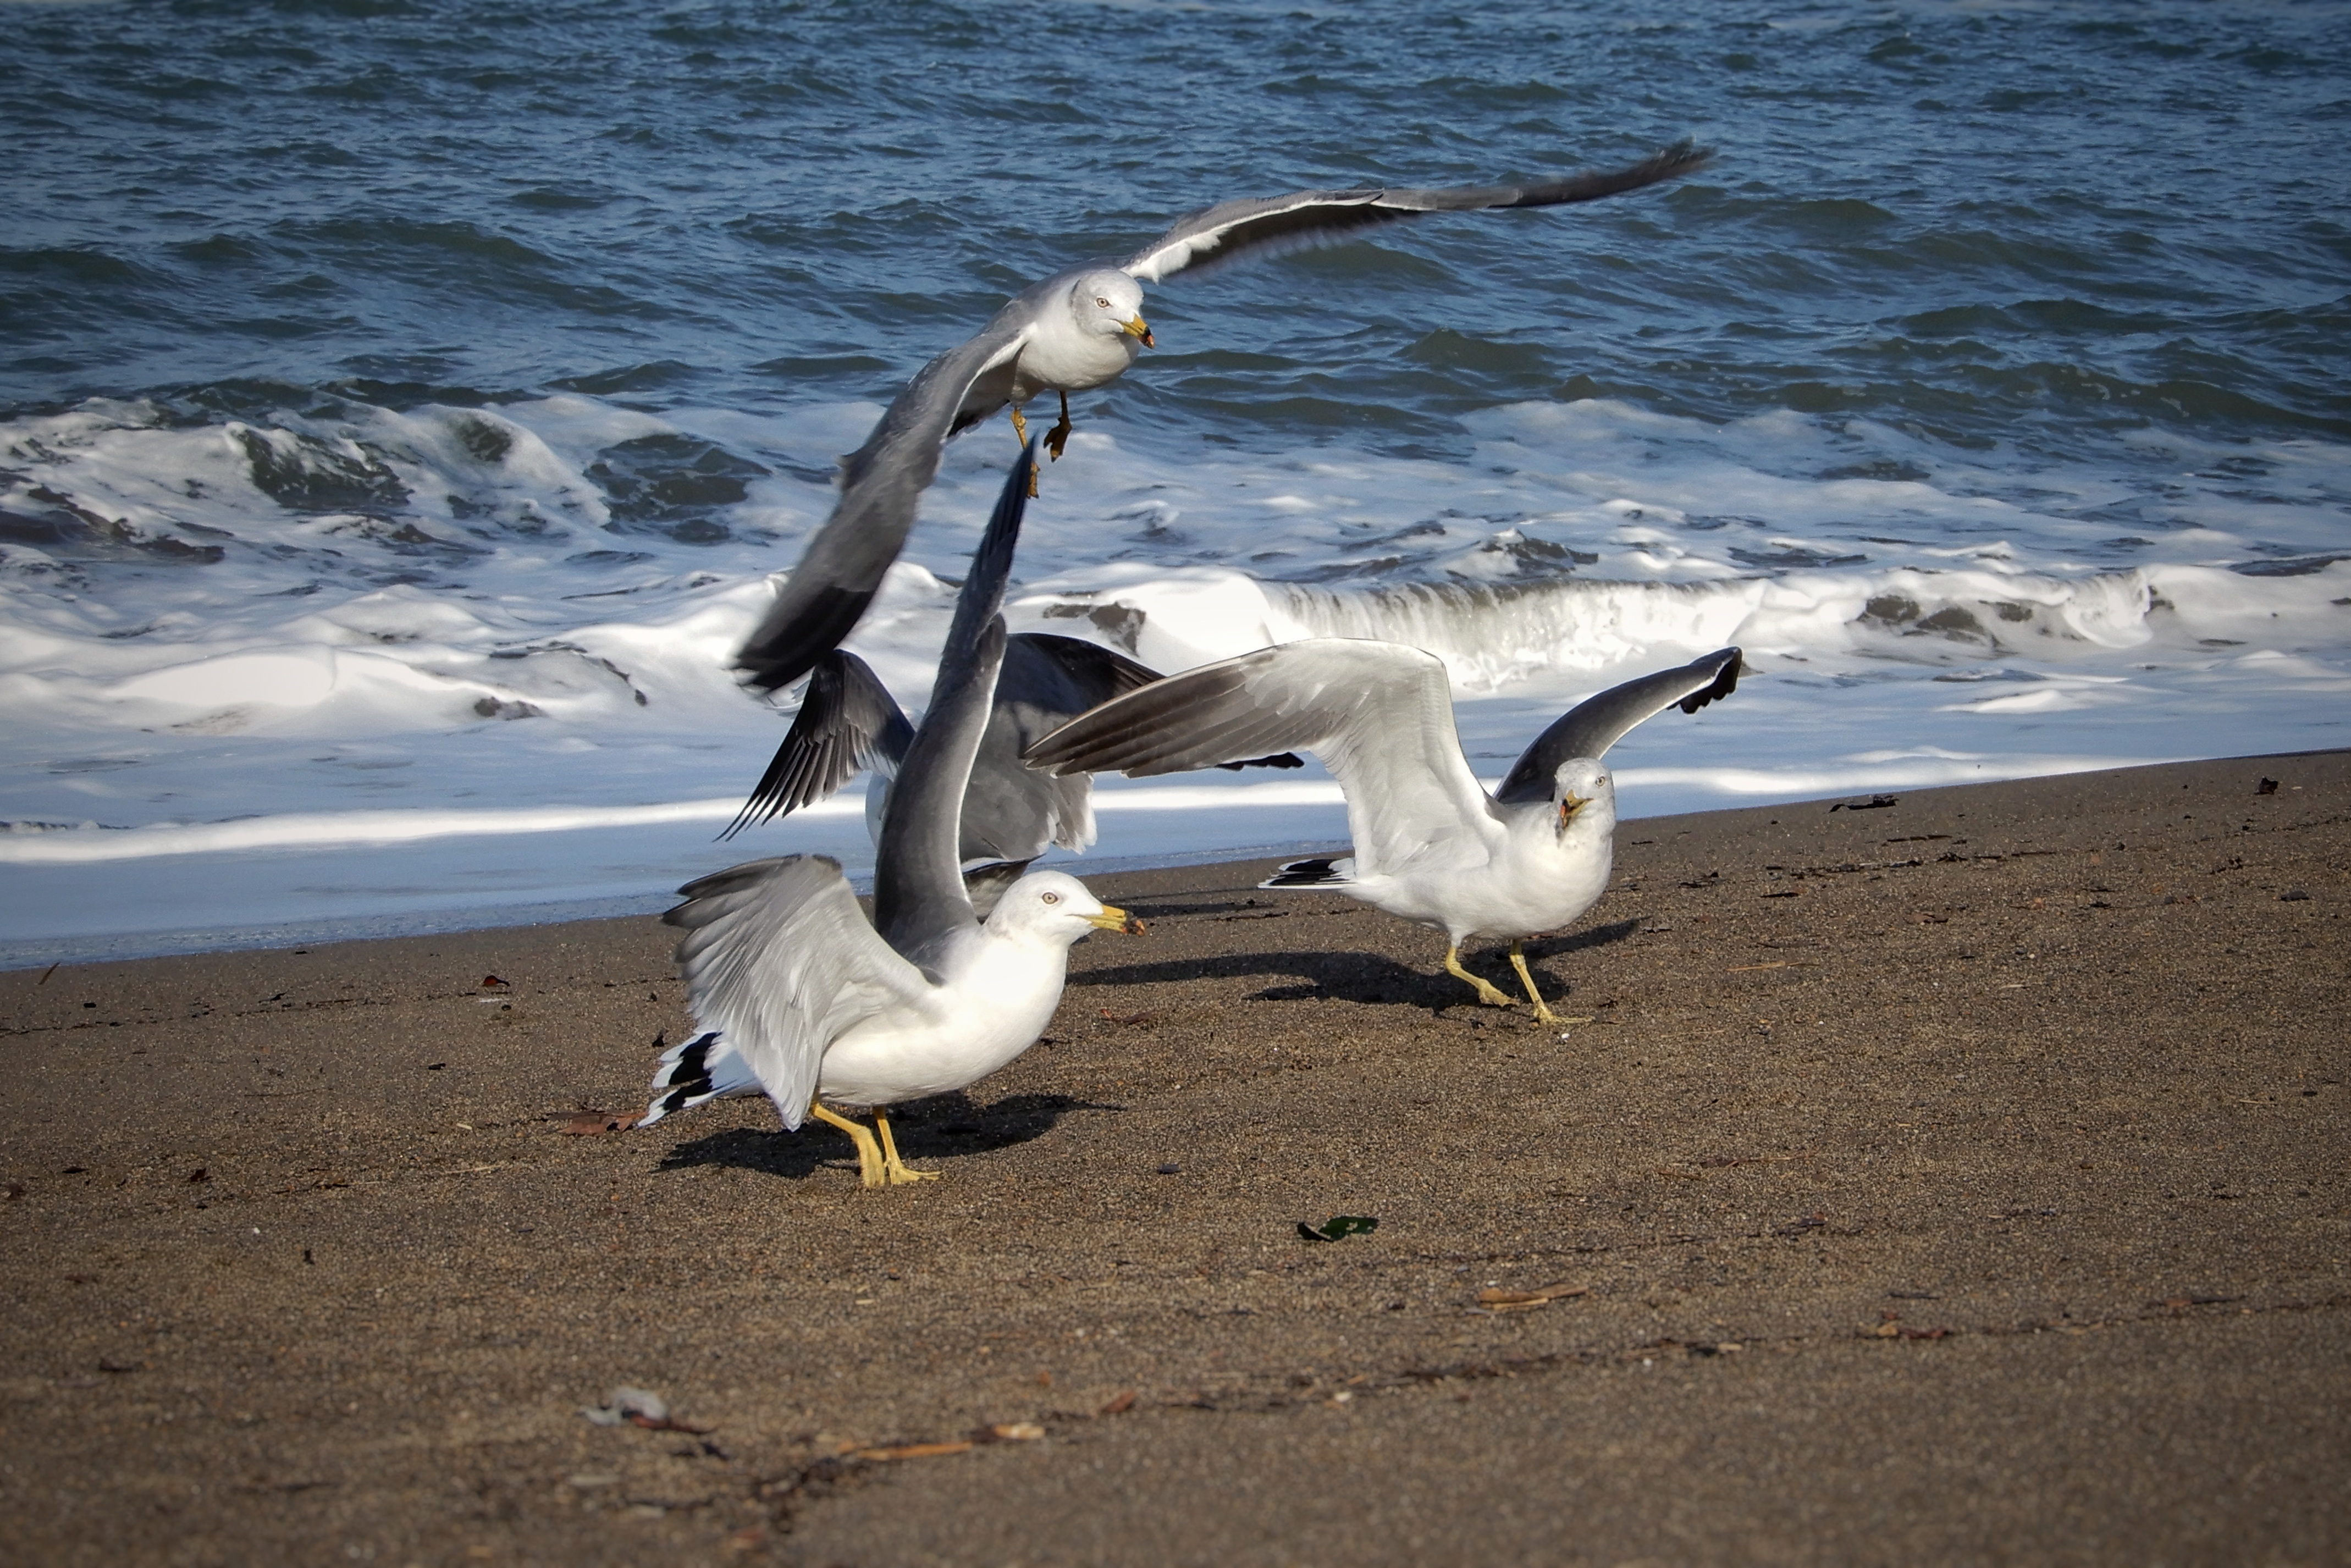
beach, sea, bird, wing, animal, pelican, seabird, seagull, wildlife, gull, beak, natural, fauna, wild animal, vertebrate, albatross, water bird, flutter, charadriiformes, european herring gull